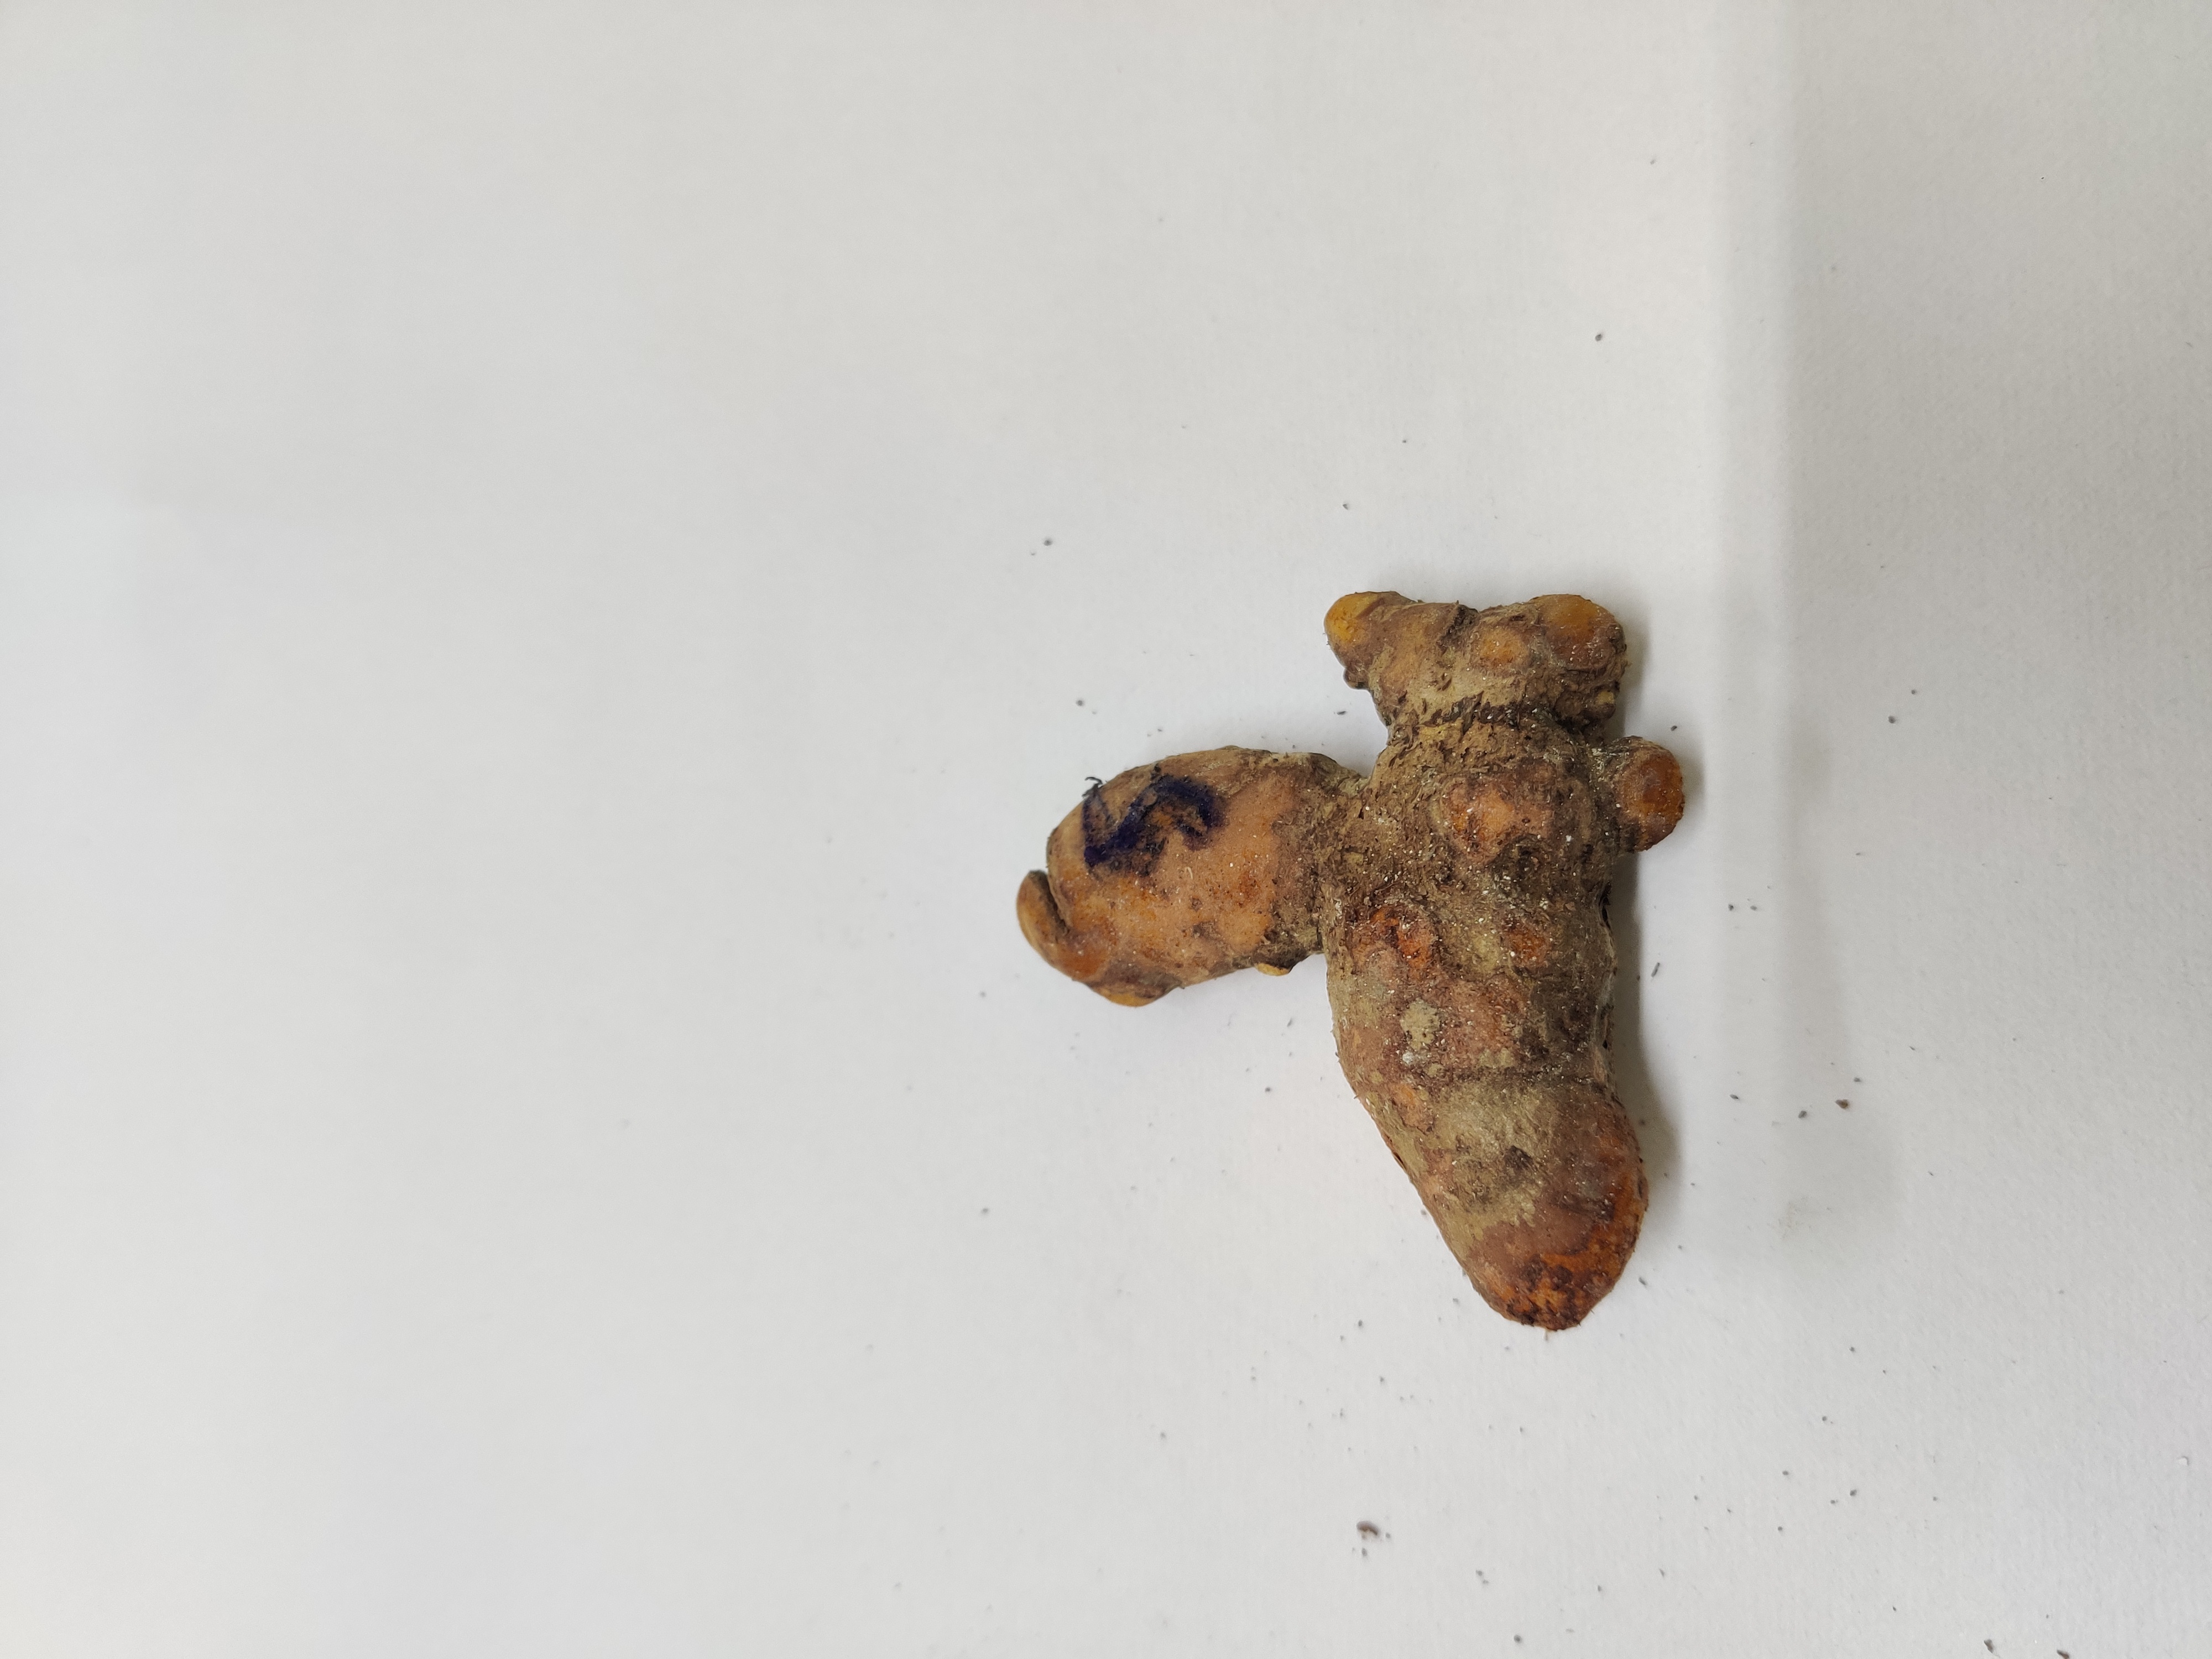
Crop: Turmeric
Condition: Fresh